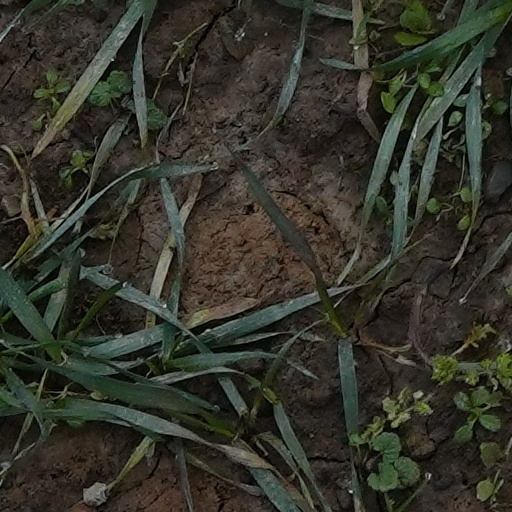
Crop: wheat